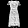
Label: Dress